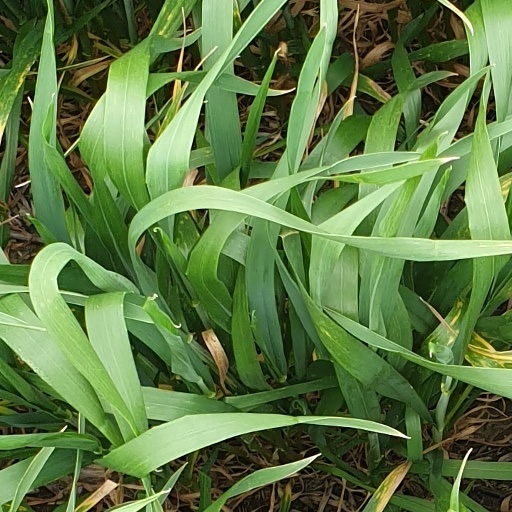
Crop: wheat